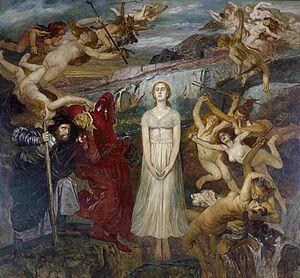
Fritz Roeber est un peintre allemand.